Manoj Vasudevan

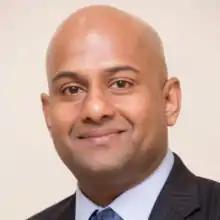

Manoj Vasudevan (born November 17, 1973) is an International speaker, author, consultant, and coach. He is the founder of Thought Expressions. Vasudevan is best known for winning the World Champion of Public Speaking by Toastmasters International in 2017.